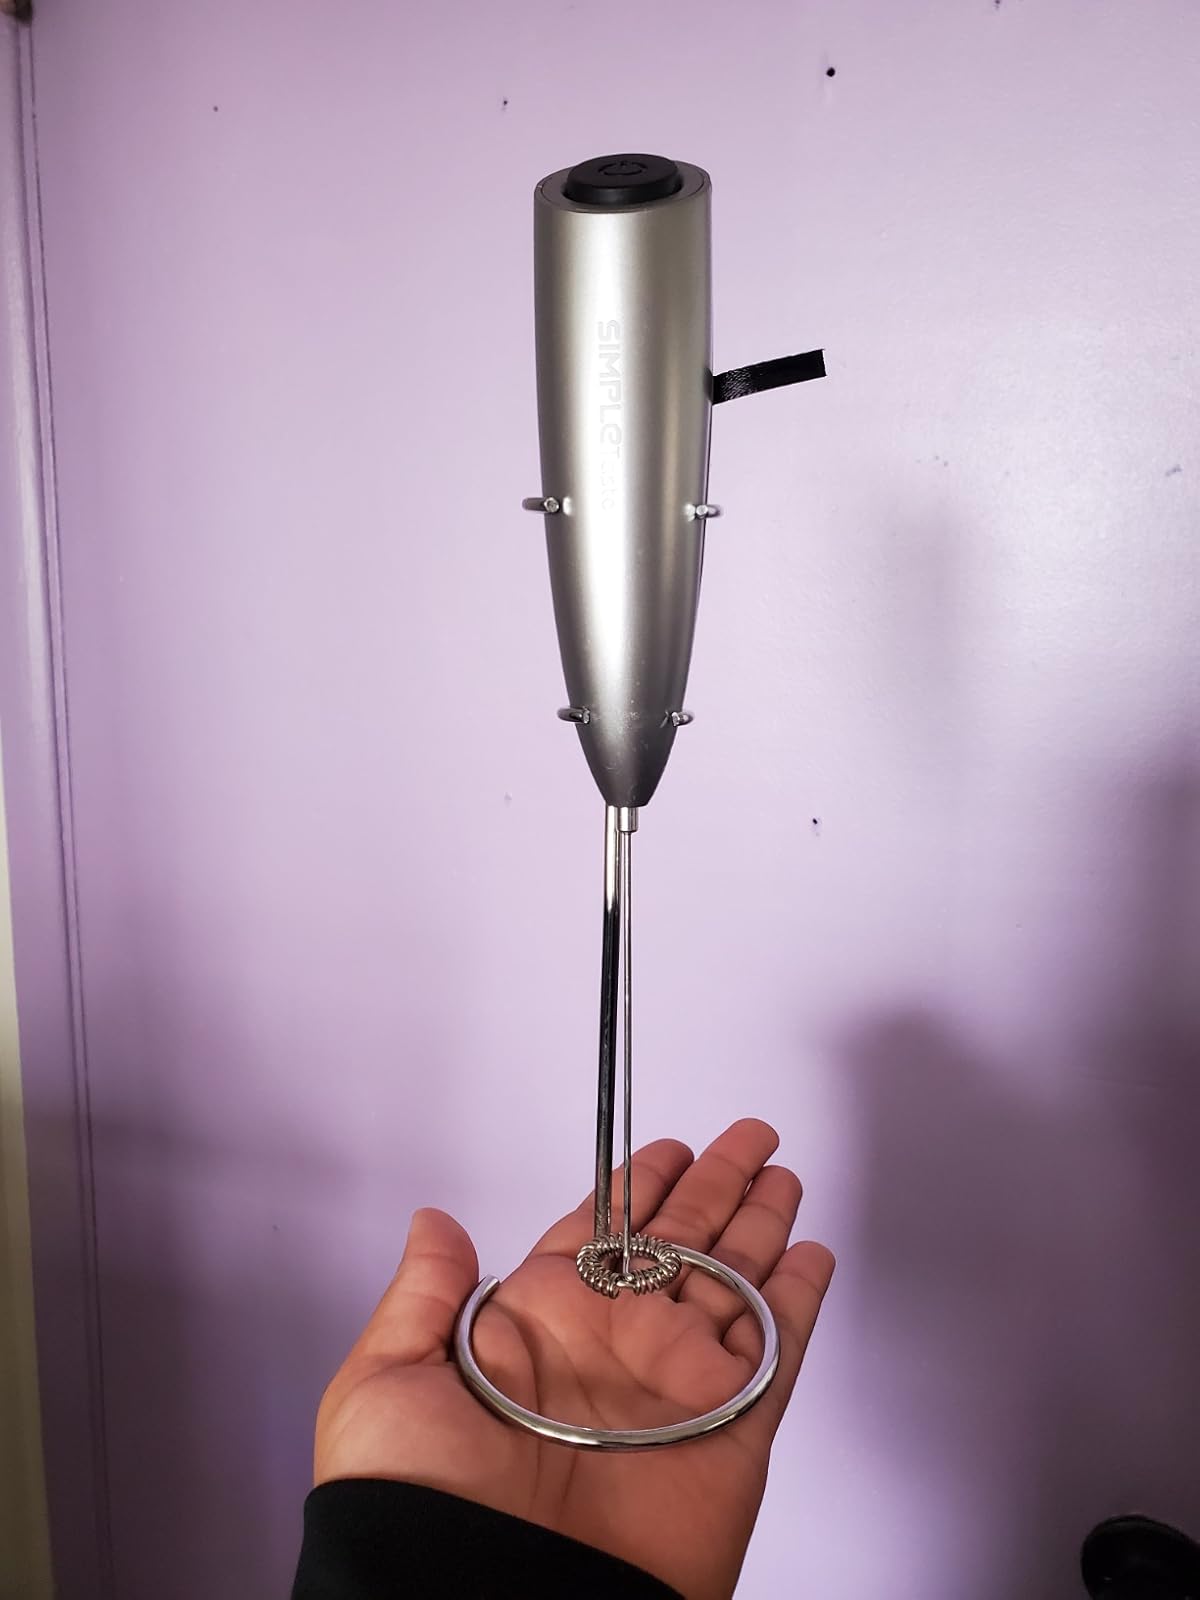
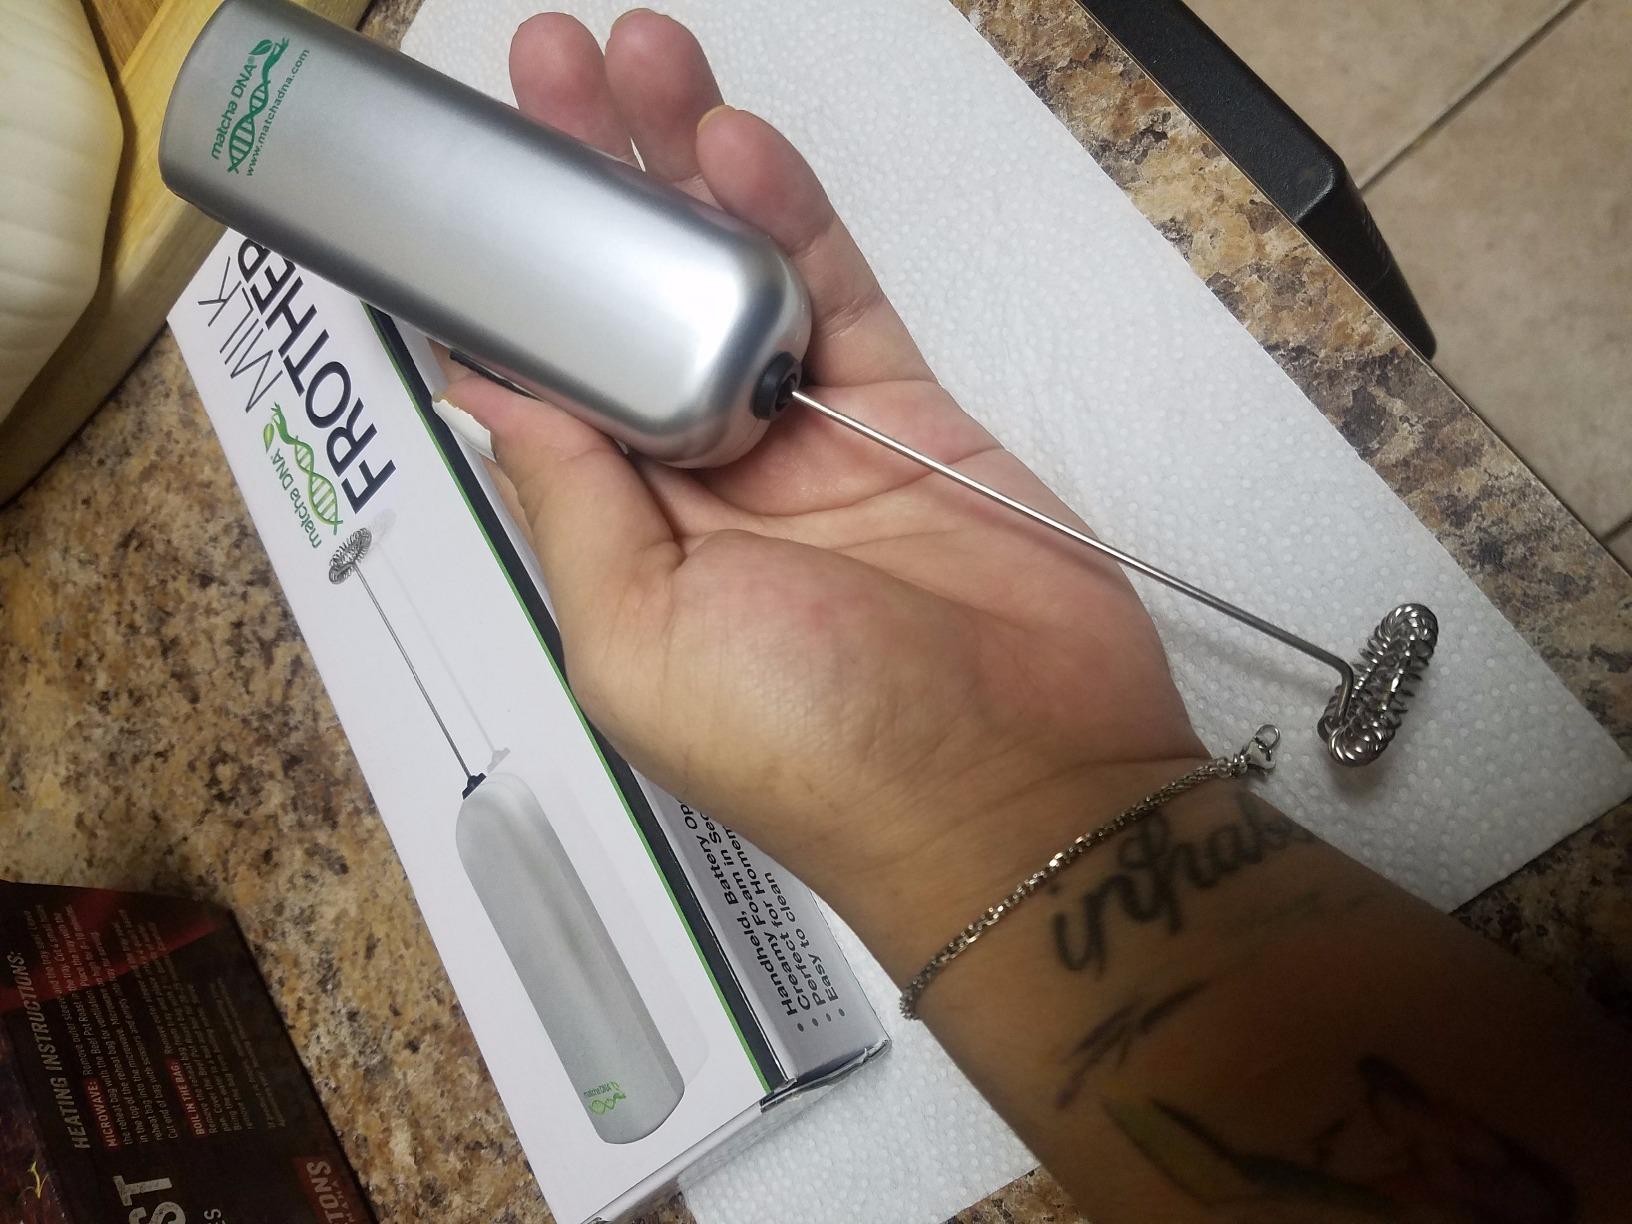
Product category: items_mixer
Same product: no